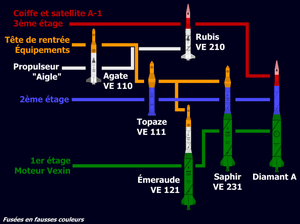
Arbre généalogique des fusées ayant amenées au lanceur Diamant A dans le cadre du programme des Pierres Précieuses
Le S2 est le premier missile balistique français à être développé avec un premier vol d'essai le 21 décembre 1968.
Le M-1 est le premier missile balistique français à portée intermédiaire lancé depuis un sous-marin nucléaire lanceur d'engins. Il est équipé d'une seule tête nucléaire MR 41.
Diamant est un lanceur orbital français, dont le premier lancement a eu lieu en 1965 depuis la base saharienne d'Hammaguir. Le lanceur a permis l'envoi du premier satellite français dans l'espace sur une orbite basse, Astérix, faisant ainsi de la France la troisième puissance spatiale mondiale. Il s'agit donc du premier lanceur orbital construit au-dehors des États-Unis et de l'URSS. Diamant est l'aboutissement du programme de recherche dit des « Pierres précieuses », débuté en 1961. La fusée volera douze fois jusqu'en 1975, date à laquelle le programme est supprimé en faveur du lanceur européen Ariane.
Le programme spatial français regroupe l'ensemble des activités spatiales civiles ou militaires françaises. Celles-ci s'exercent majoritairement depuis les années 1970 dans un cadre multinational, en particulier au sein de l'Agence spatiale européenne qui coordonne le programme spatial européen. Le Centre national d'études spatiales est chargé de mettre en œuvre la politique spatiale et dispose à cet effet d'un budget de 1 698 millions d'euros en 2004 dont 685 millions sont reversés à l'Agence européenne au titre des programmes menés sous sa tutelle. En 2011, le budget du CNES est de 2,015 milliards d'euros dont 755 millions reversés à l'ESA. En 2012, le budget du CNES diminue à 1,911 milliard d'euros pendant que la contribution à l'ESA augmente à 770 millions.